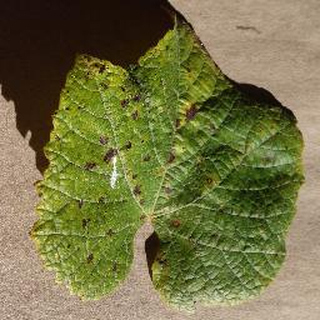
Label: grape_leaf_blight